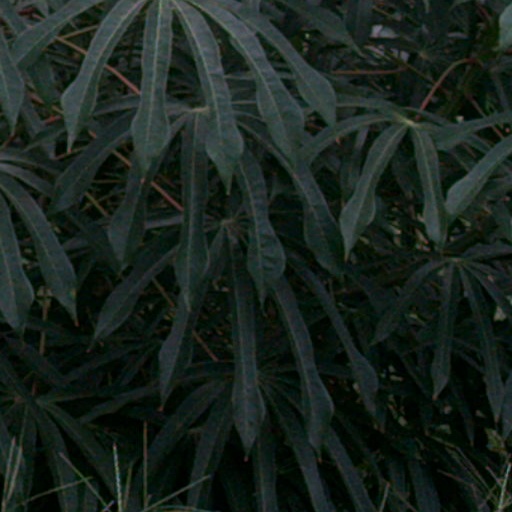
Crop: cassava